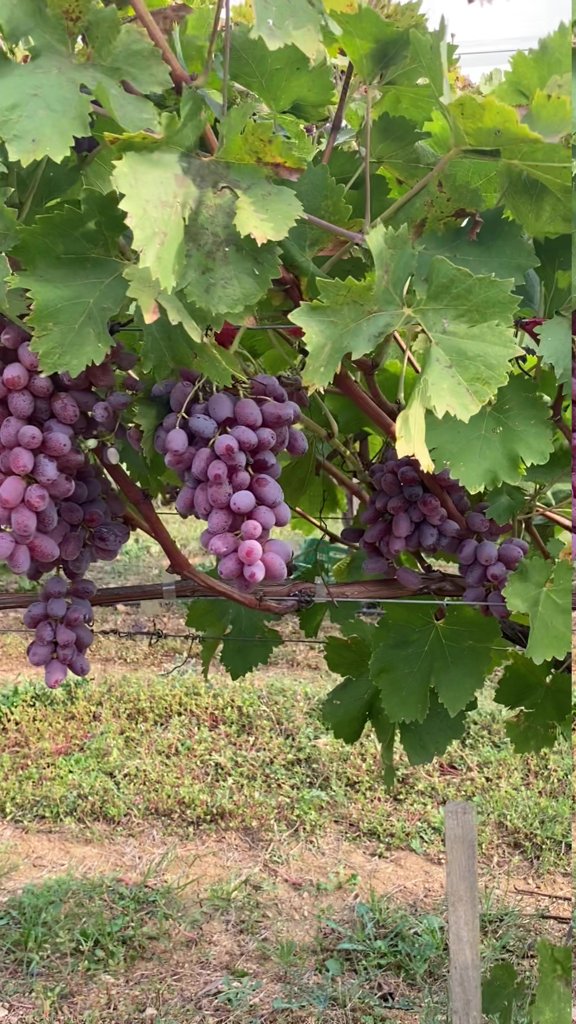
Berries visible: 164
Grape clusters: 3